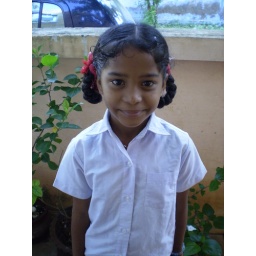
One of the girls who will benefit from the new home in Sulur